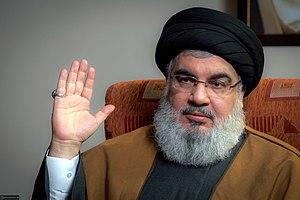
Le Hezbollah, fondé en juin 1982, mais révélé publiquement en février 1985, est un groupe islamiste chiite et un parti politique basé au Liban. Ses activités paramilitaires sont supervisées par le Conseil central jihadiste. L’organisation est parfois qualifiée de « djihadiste chiite ». Il fut créé à la suite de l'intervention militaire israélienne au Liban de 1982, en s'appuyant sur un financement iranien. Depuis la mort d’Abbas Moussaoui en 1992, le groupe est dirigé par Hassan Nasrallah.